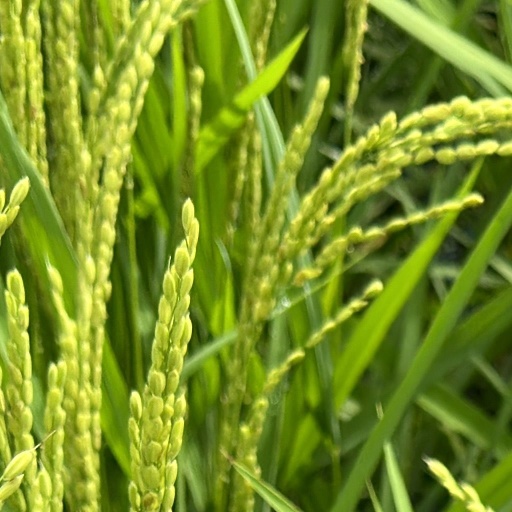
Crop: rice